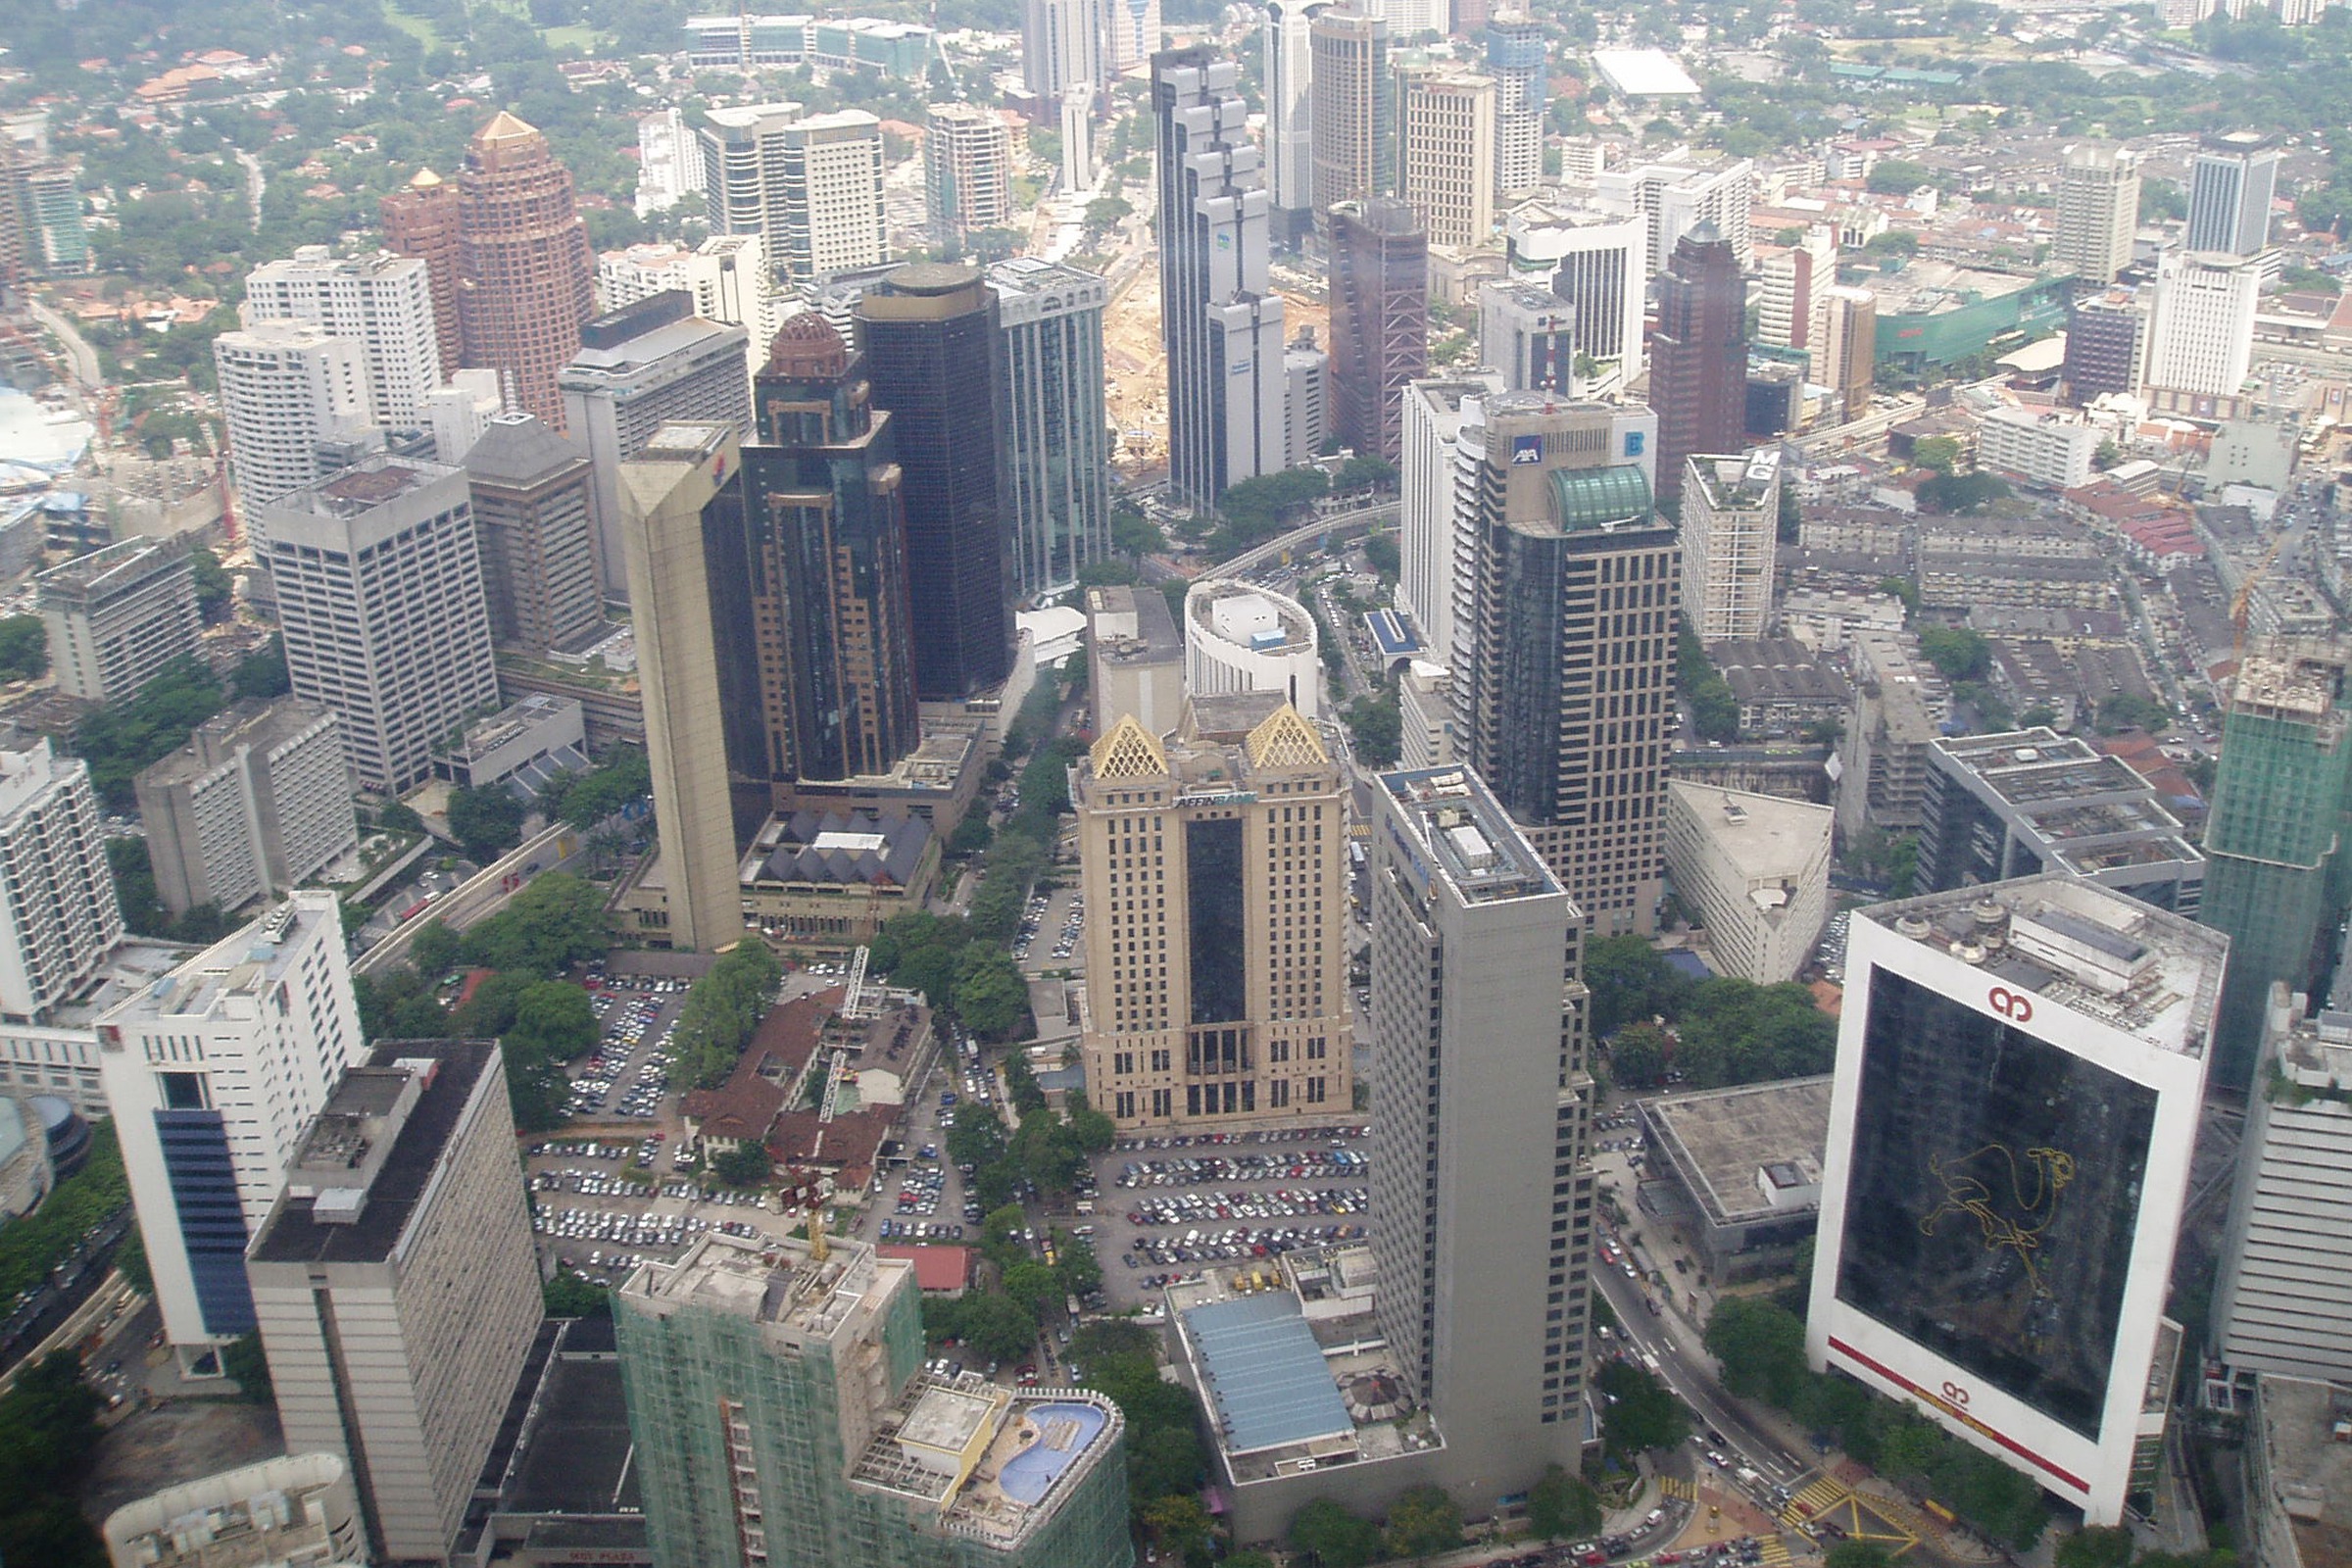
architecture, skyline, town, building, city, skyscraper, cityscape, downtown, suburb, tower, asia, tower block, high rise, kuala lumpur, malaysia, metropolis, condominium, neighbourhood, bird's eye view, aerial photography, twin towers, urban area, residential area, geographical feature, human settlement, metropolitan area